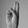
ASL letter: U